New York Knicks

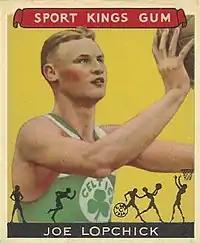
Lapchick was responsible for leading the Knicks during their early success. However, these ventures never culminated with a win in the NBA Finals.

Prior to the beginning of the 1949–50 season, the BAA merged with the National Basketball League to form the National Basketball Association which comprised 17 teams. Despite division realignments, the Knicks remained in the Eastern Division. The team continued its dominance under Lapchick, winning 40 games; however they lost the Eastern Division finals to the Syracuse Nationals.